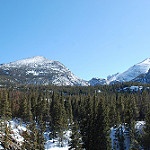
Scene: Outdoor